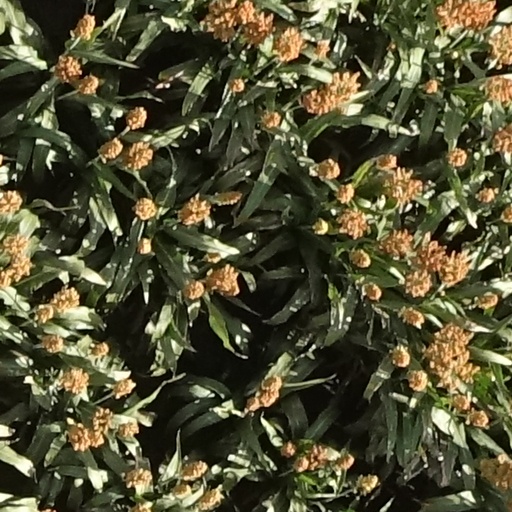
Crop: sorghum